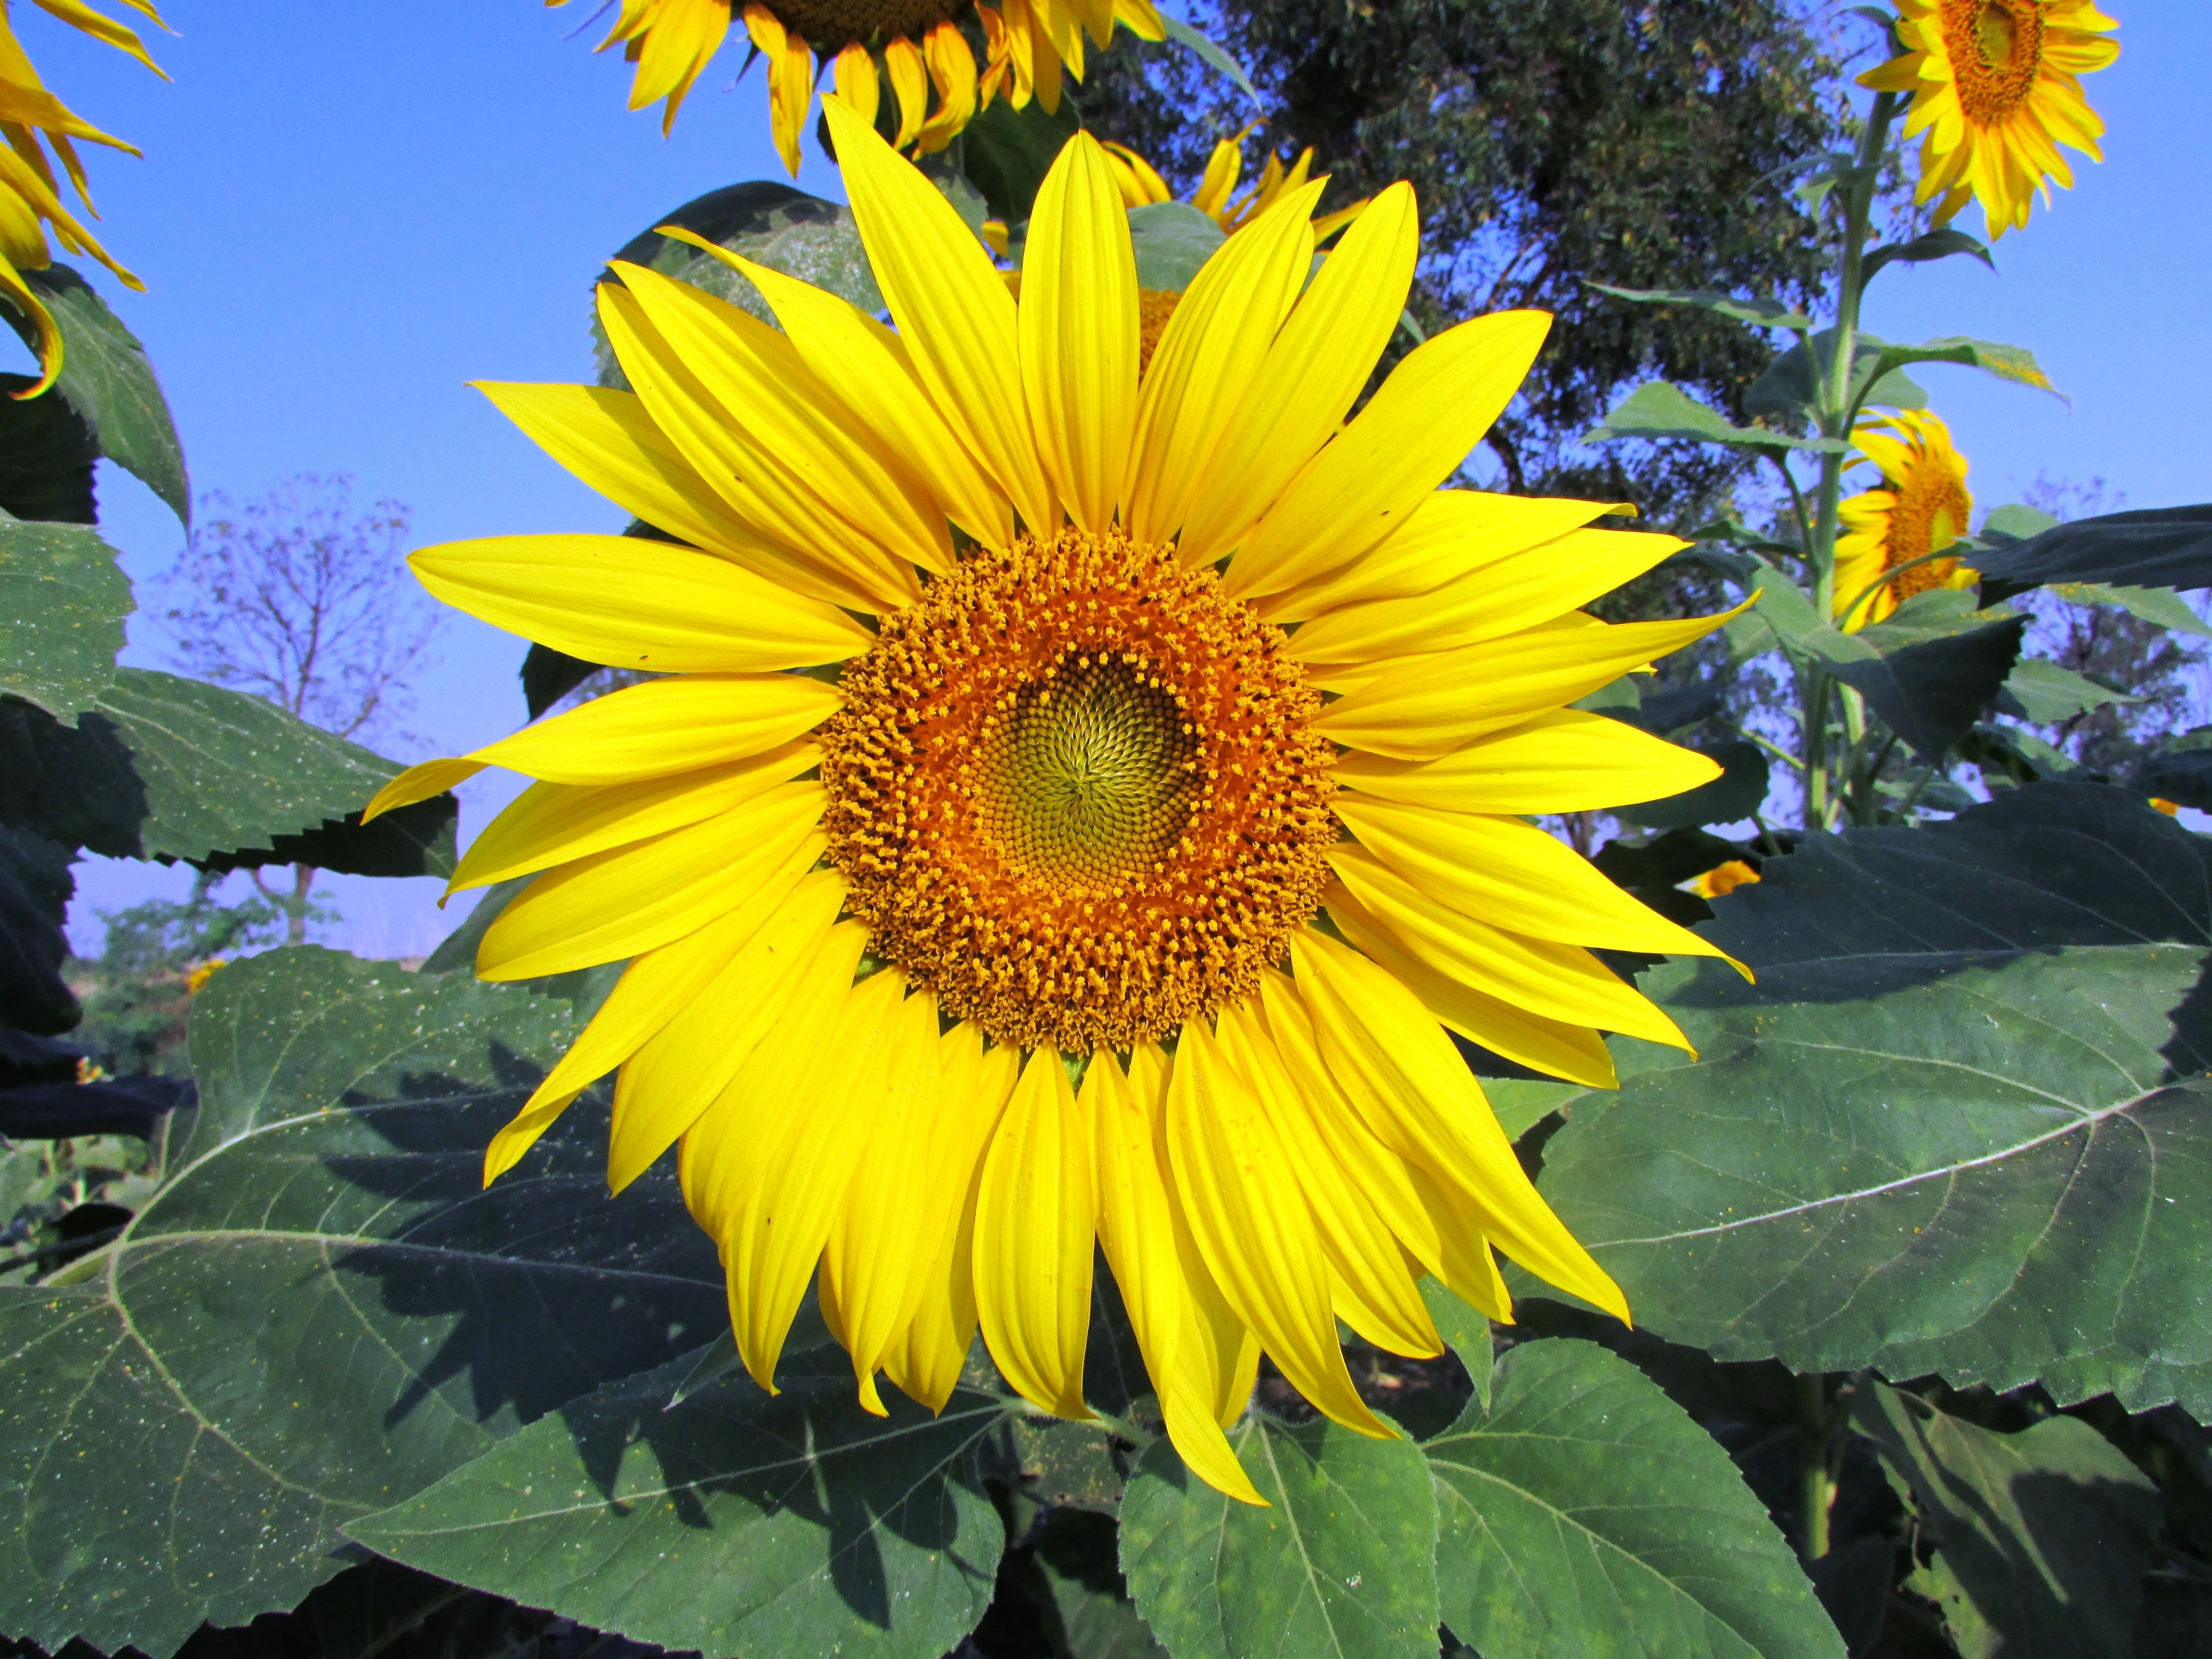
plant, field, farm, flower, petal, bloom, floral, farming, botany, blooming, yellow, garden, flora, sunflower, gardening, petals, vibrant, flowering plant, daisy family, asterales, sunflower seed, annual plant, land plant